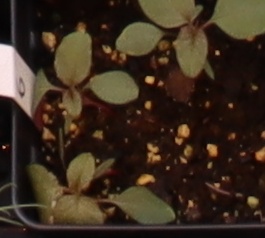
Label: Redroot Pigweed